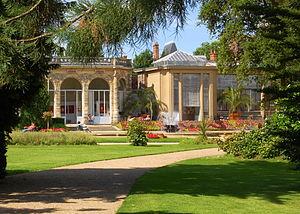
Parc du Thabor, Rennes, France
Un jardin public est un terrain enclos, paysagé et planté destiné à la promenade ou à l’agrément du public.
Le parc du Thabor, situé à Rennes à proximité du centre-ville, est un parc public aménagé sur plus de dix hectares dont la particularité est de mêler un jardin à la française, un jardin à l’anglaise et un important jardin botanique. Son nom fait référence à une montagne dominant le lac de Tibériade en Israël, le mont Thabor.
Le quartier Thabor - Saint-Hélier - Alphonse Guérin est un quartier de la ville de Rennes. Comme tout quartier rennais il est composé de plusieurs sous-quartiers :
Les parcs et jardins de Rennes sont les espaces verts de la commune de Rennes.
Cette liste de parcs et jardins publics de France recense l'ensemble des jardins publics, parcs publics et espaces verts appartenant aux collectivités territoriales de France. Les parcs et jardins appartenant à des institutions ou des établissements publics français figurant dans cette liste sont des propriétés privées.